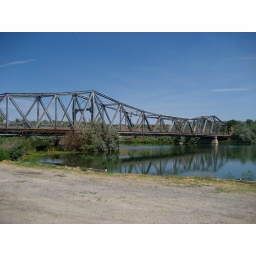
A one-lane metal suspended span bridge built in 1920.